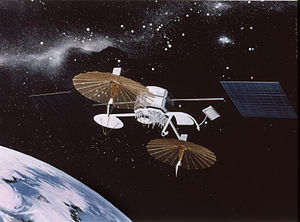
Tracking and Data Relay Satellite
En af de første TDRS.
Tracking and Data Relay Satellite er en kommunikationssatellit i et netværk af satellitter: Tracking and Data Relay Satellite Systeme.